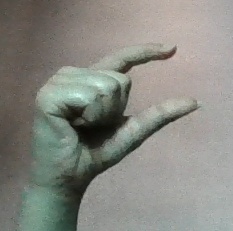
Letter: dal